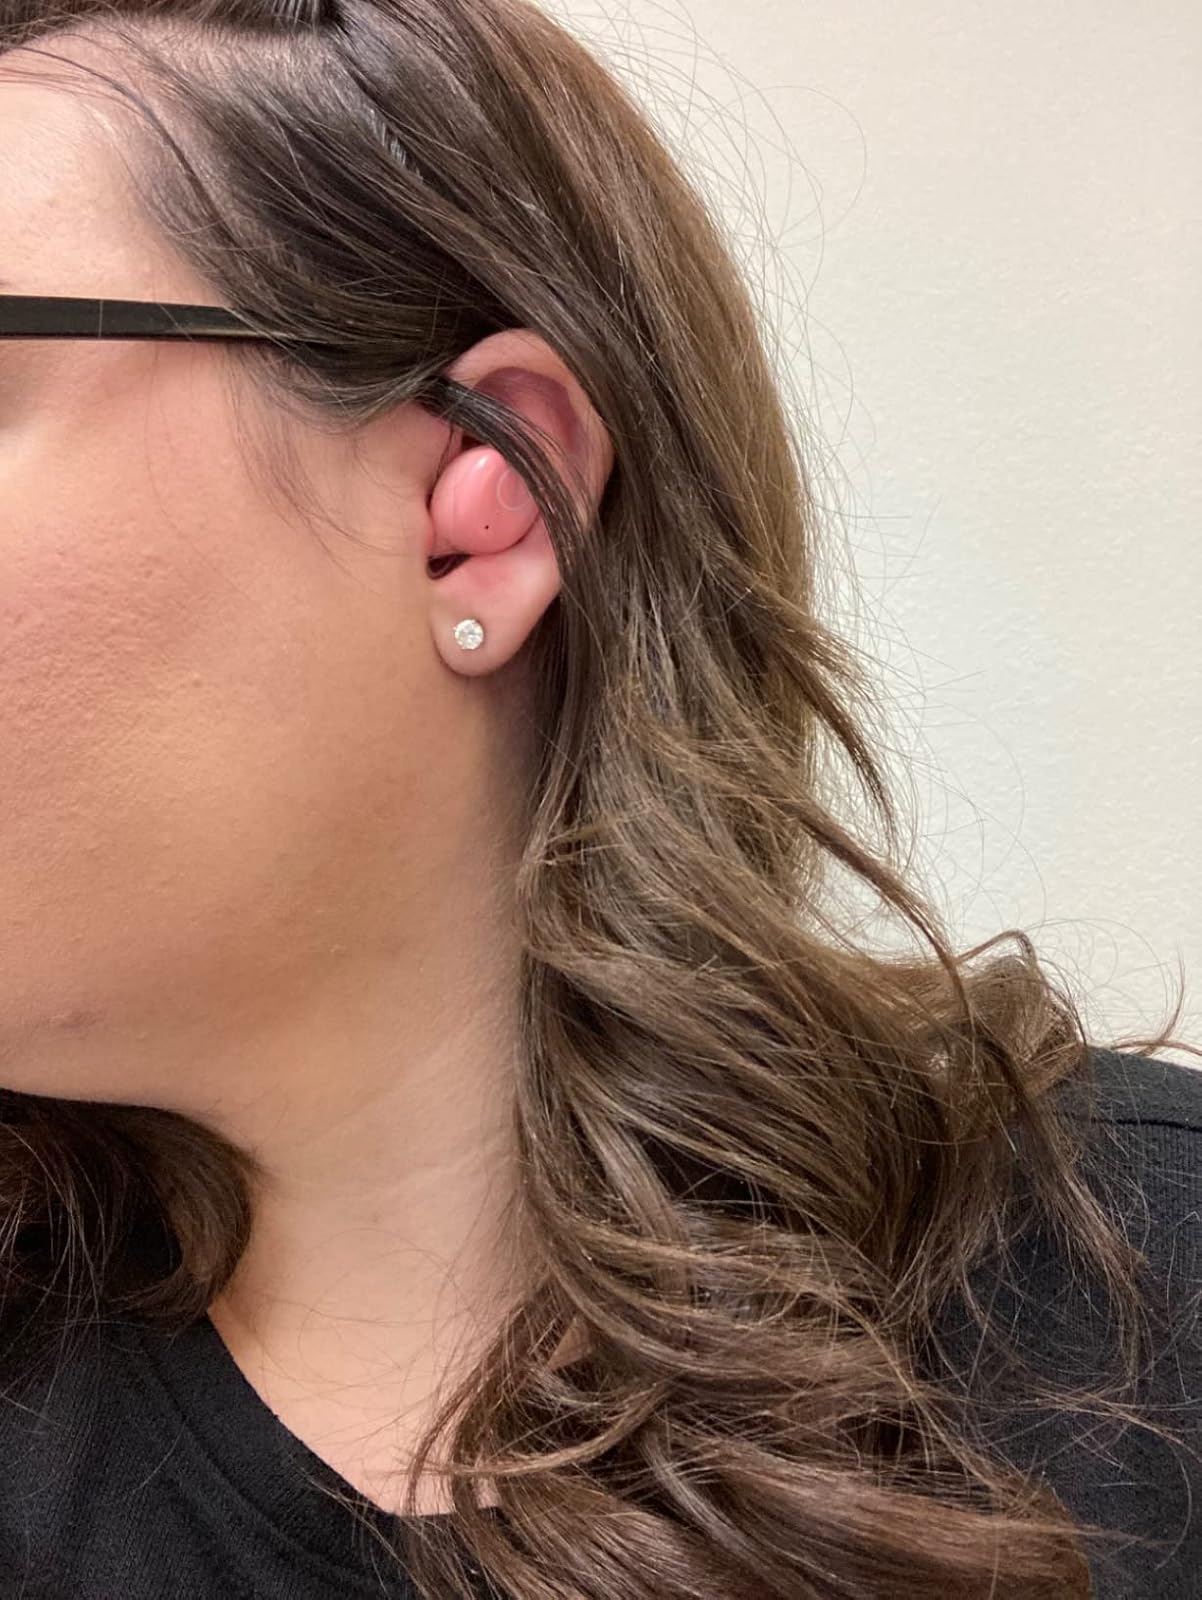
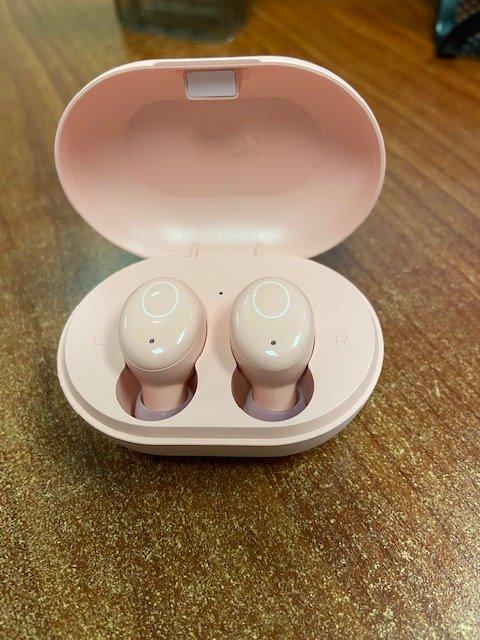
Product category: earbuds
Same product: yes